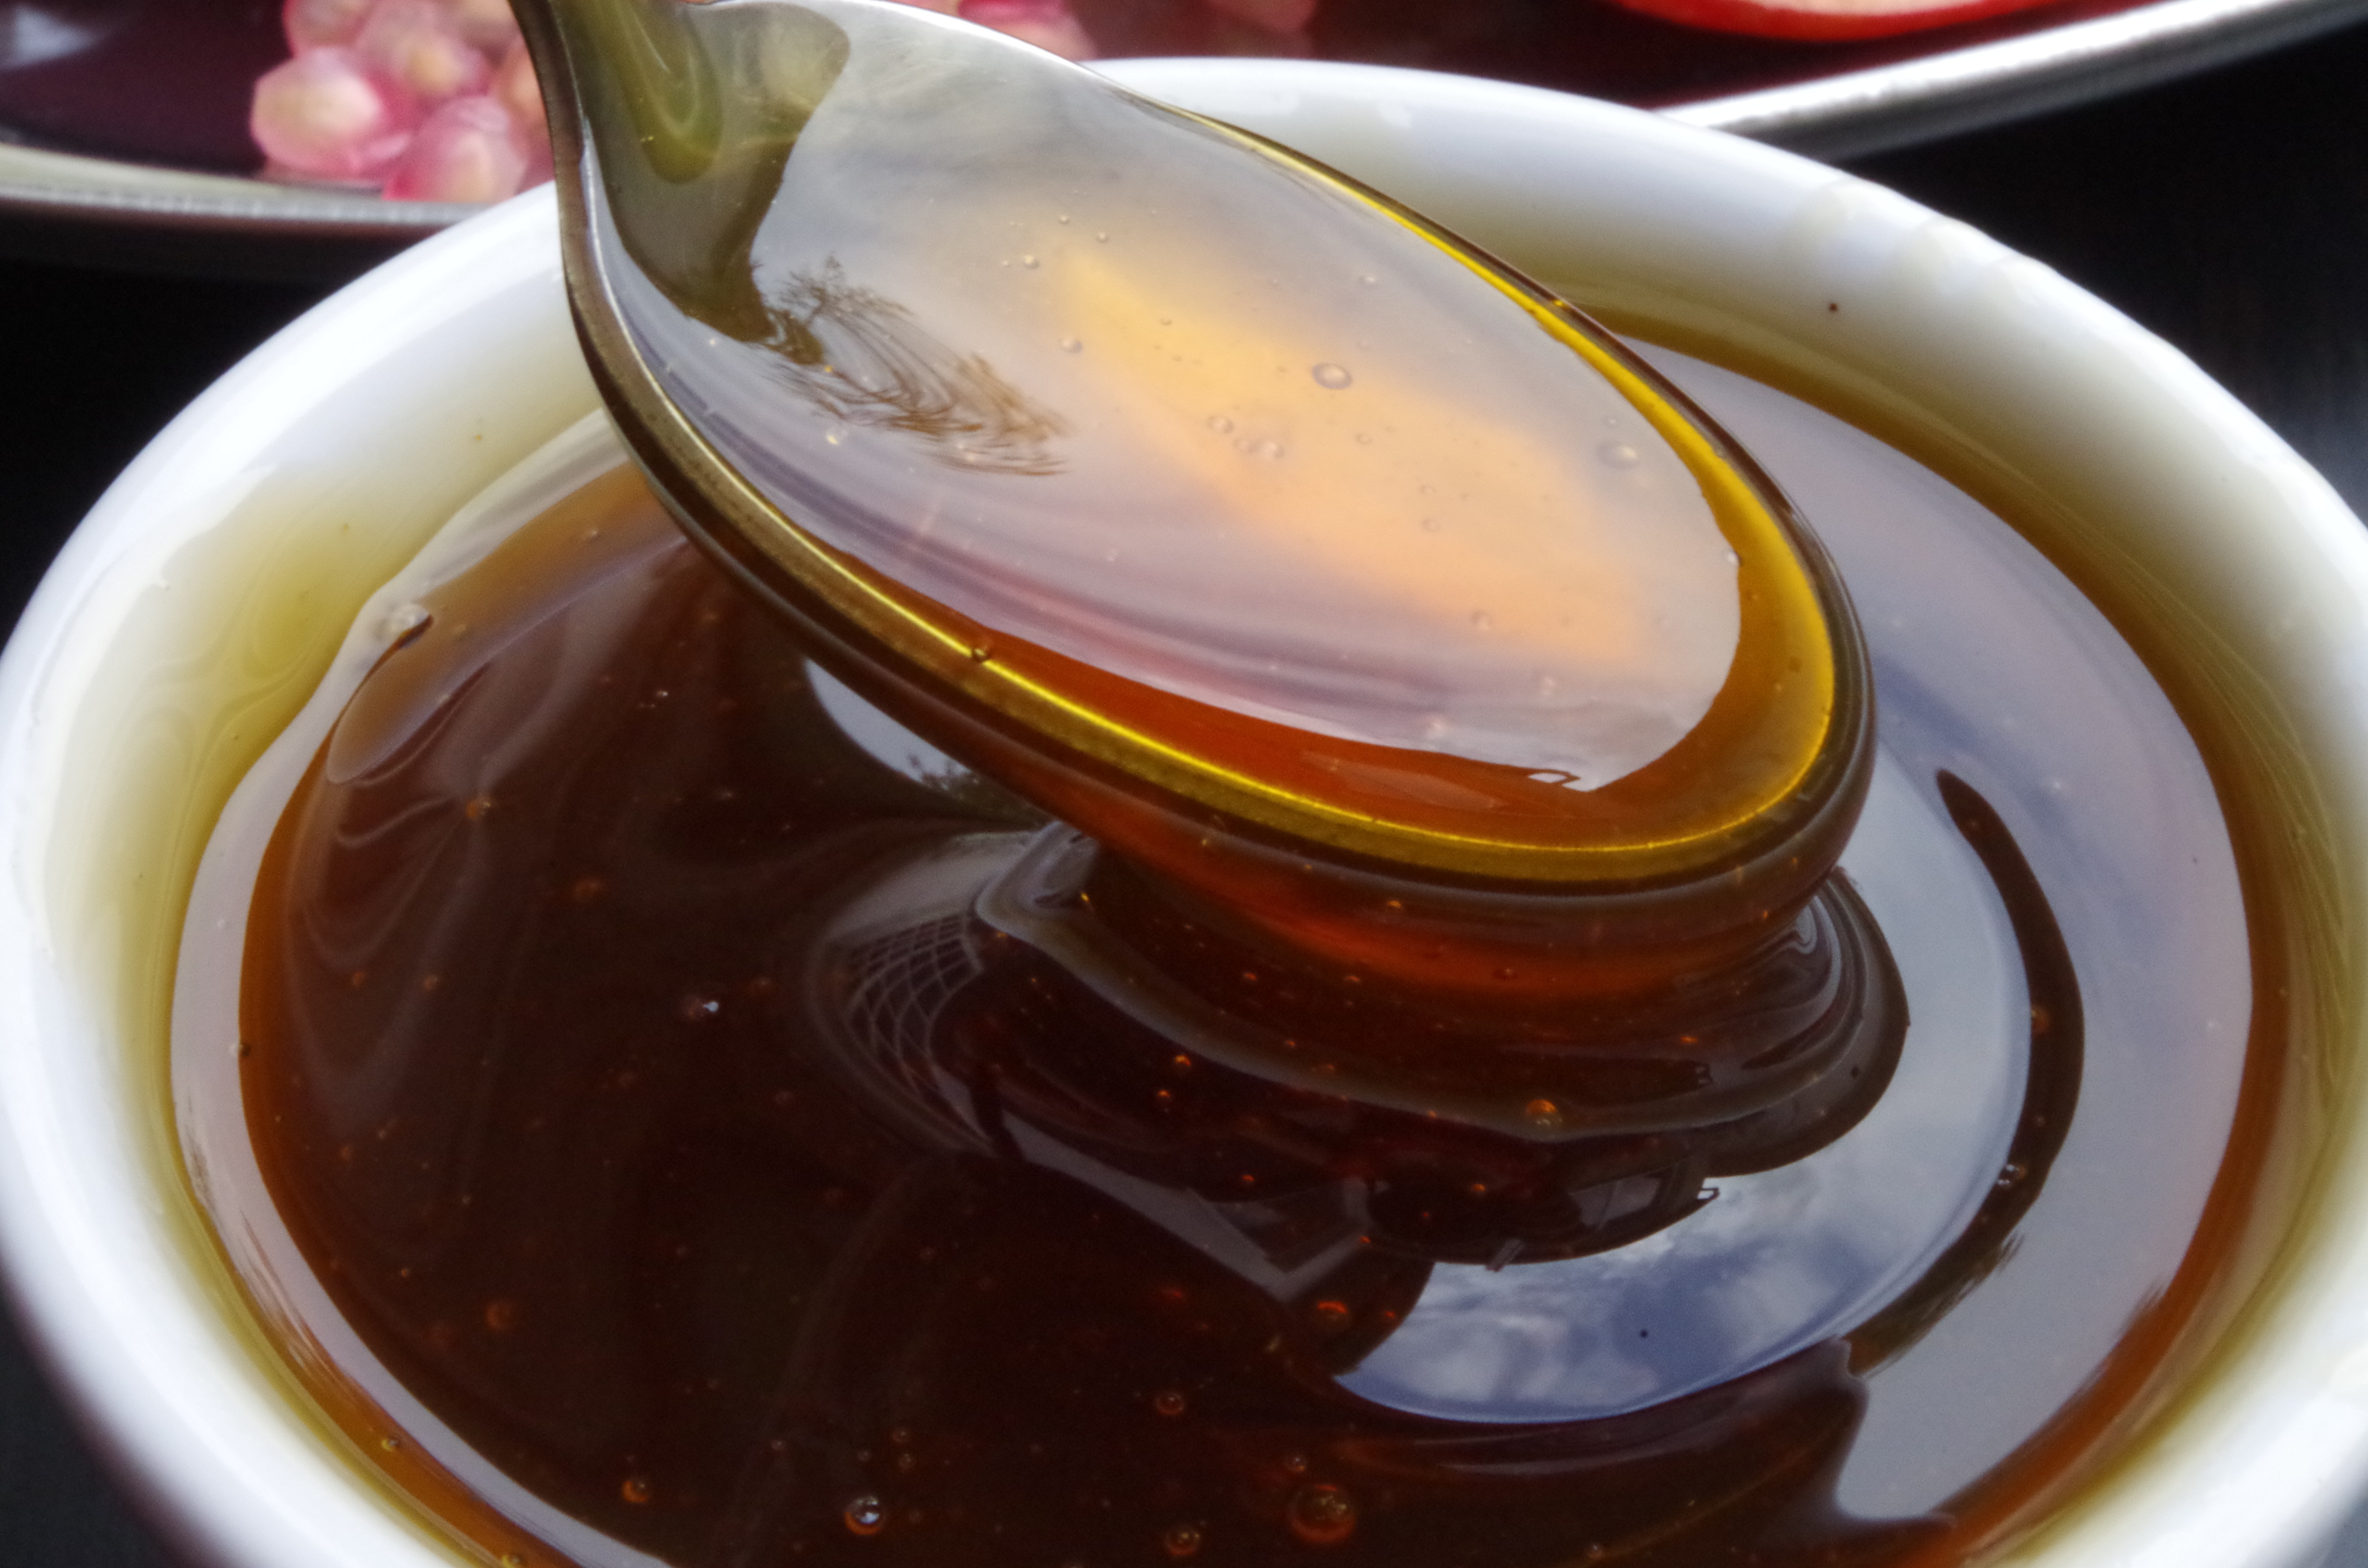
apple, honey, dish, food, produce, drink, dessert, cuisine, new year, pomegranate, asian food, the israeli, the feast of the, chinese food